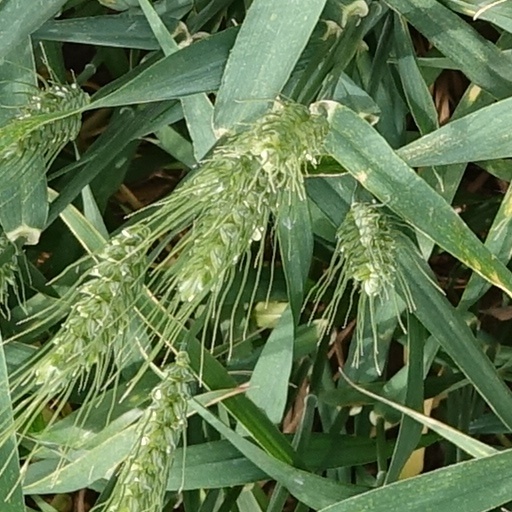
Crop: wheat